Psalms

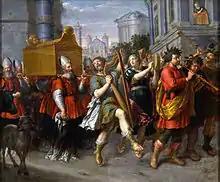
A singing and dancing David leads the Ark of the Covenant, .

The Psalms have always been important in Catholic liturgy. The Liturgy of the Hours is centered on chanting or recitation of the Psalms, using fixed melodic formulas known as psalm tones. Early Catholics employed the Psalms widely in their individual prayers; however, as knowledge of Latin (the language of the Roman Rite) became uncommon, this practice ceased among the unlearned. However, until the end of the Middle Ages, it was not unknown for the laity to join in the singing of the Little Office of Our Lady, which was a shortened version of the Liturgy of the Hours providing a fixed daily cycle of twenty-five psalms to be recited, and nine other psalms divided across Matins.